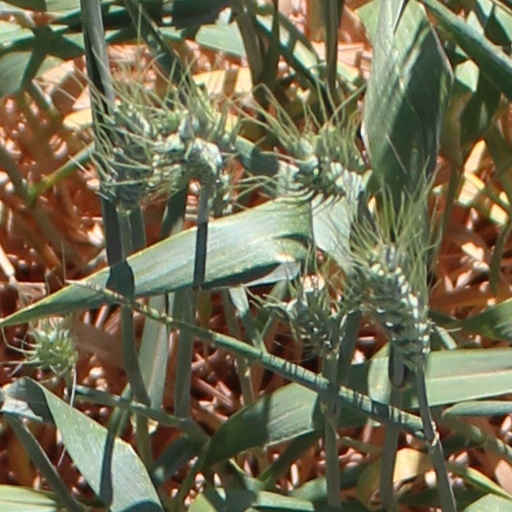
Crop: wheat